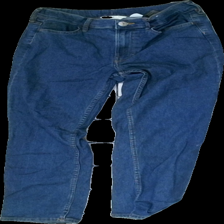
View: front
Type: Jeans
Category: Children
Brand: H&M
Colors: Blue
Material: 100% cotton
Cut: Regular
Size: 164
Season: All
Trend: Denim
Price range: <50
Recommended usage: Remake
Comment: washed out